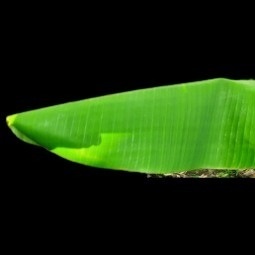
Label: Healthy